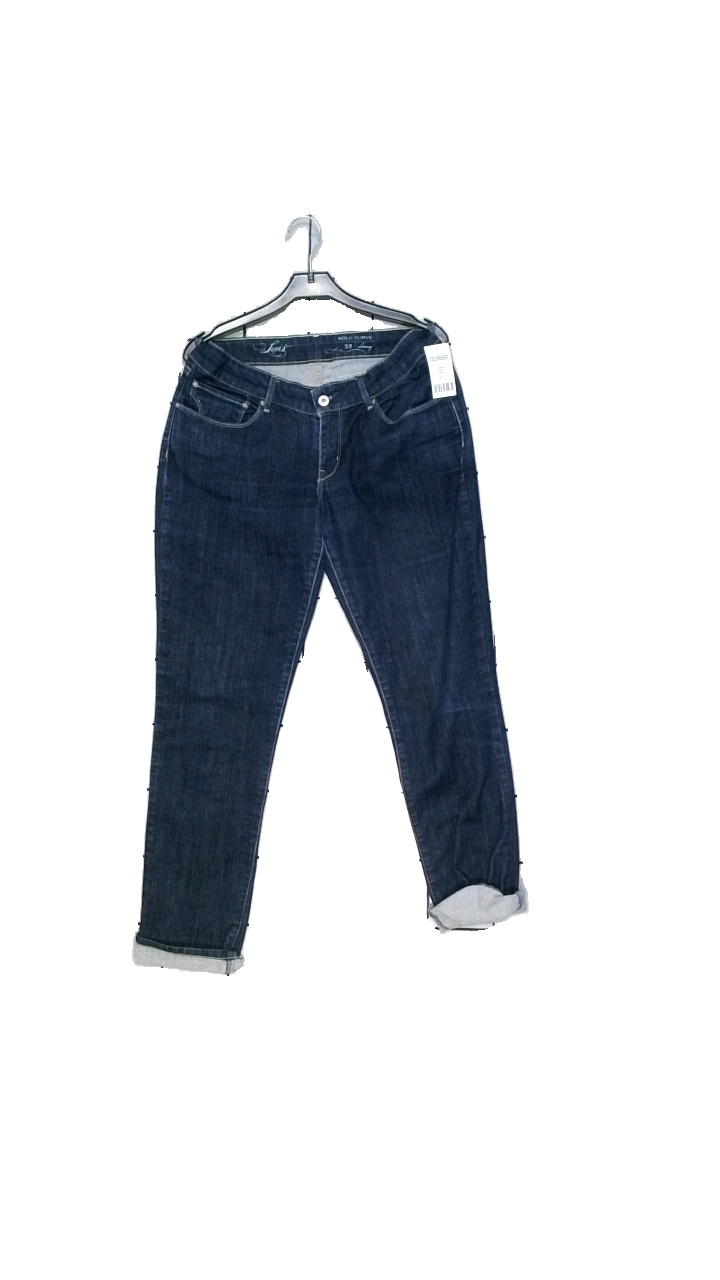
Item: Jeans (Unisex)
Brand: Levi's
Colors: Blue
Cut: Regular
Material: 91% cotton, 8% elastomultiester 1% elastane
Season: All
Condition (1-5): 4
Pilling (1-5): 4
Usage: Reuse
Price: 150-250